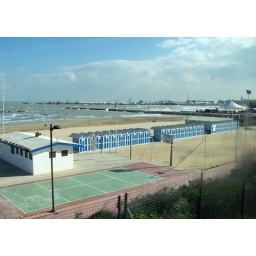
Adriatic coastal beach resorts as seen from an Italian passenger train in late October 2010.